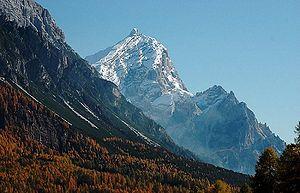
La vallée du Boite est une vallée des Dolomites de la province de Belluno, traversée par la rivière Boite qui naît dans le village de Campo Croce au pied de la Croda Rossa d'Ampezzo dans le parc naturel des Dolomites d'Ampezzo. L'endroit le plus important de la vallée est Cortina d'Ampezzo. La zone autour du village est parfois appelée bassin d'Ampezzo. La vallée serpente au pied de l'Antelao et est dominée par plusieurs groupes de montagnes pittoresques des Dolomites.
L'Antelao est un sommet des Alpes culminant à 3 264 m, dans les Dolomites, en Italie. Deuxième plus haut sommet du massif, il est également surnommé le « Roi des Dolomites », en rapport à la Marmolada, sa partenaire et point culminant du massif.